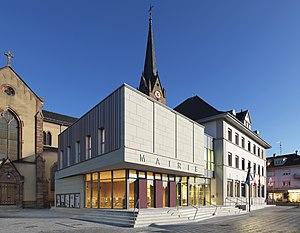
Mairie de Village-Neuf
Village-Neuf est une commune française de l'agglomération trinationale de Bâle, située dans le département du Haut-Rhin, en région Grand Est.